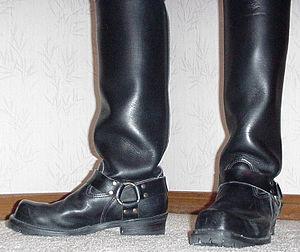
West Coast Shoe Company, communément appelée Wesco, est un fabricant américain de bottes pour hommes et femmes basé à Scappoose dans l'Oregon. L'entreprise fondée en 1918 fabrique toujours toutes ses bottes aux États-Unis. Wesco est connu pour la qualité de fabrication de ses bottes de travail particulièrement robustes. Ces chaussures sont utilisées entre autres par les monteurs de ligne, les bûcherons, les pompiers forestiers et les motards.